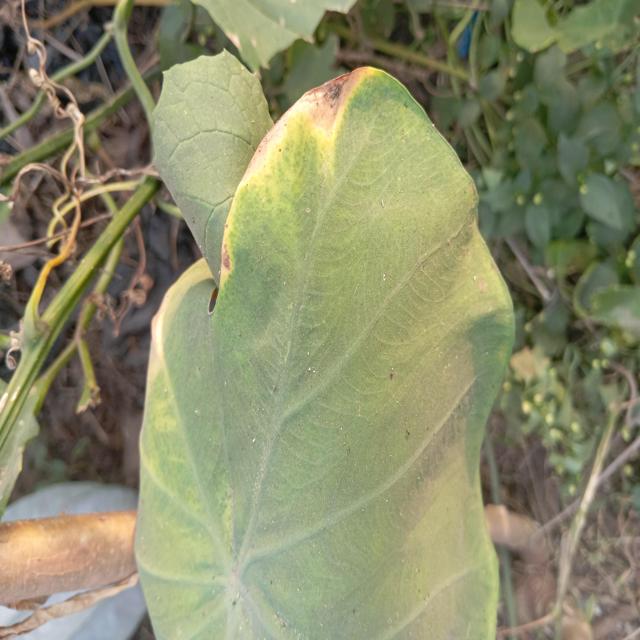
Label: Mid_Blight